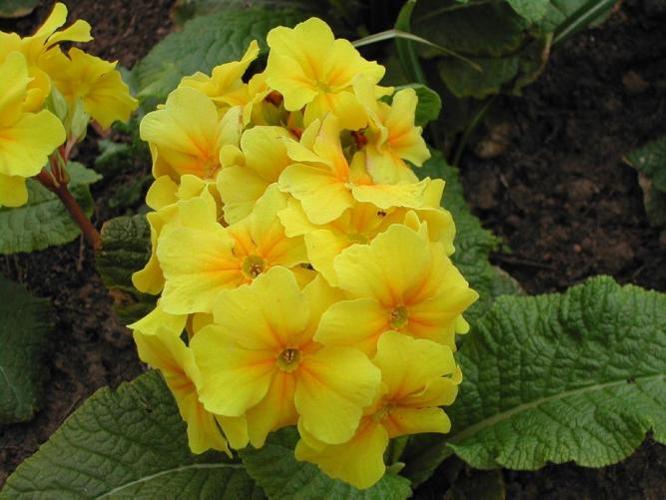
Label: primula